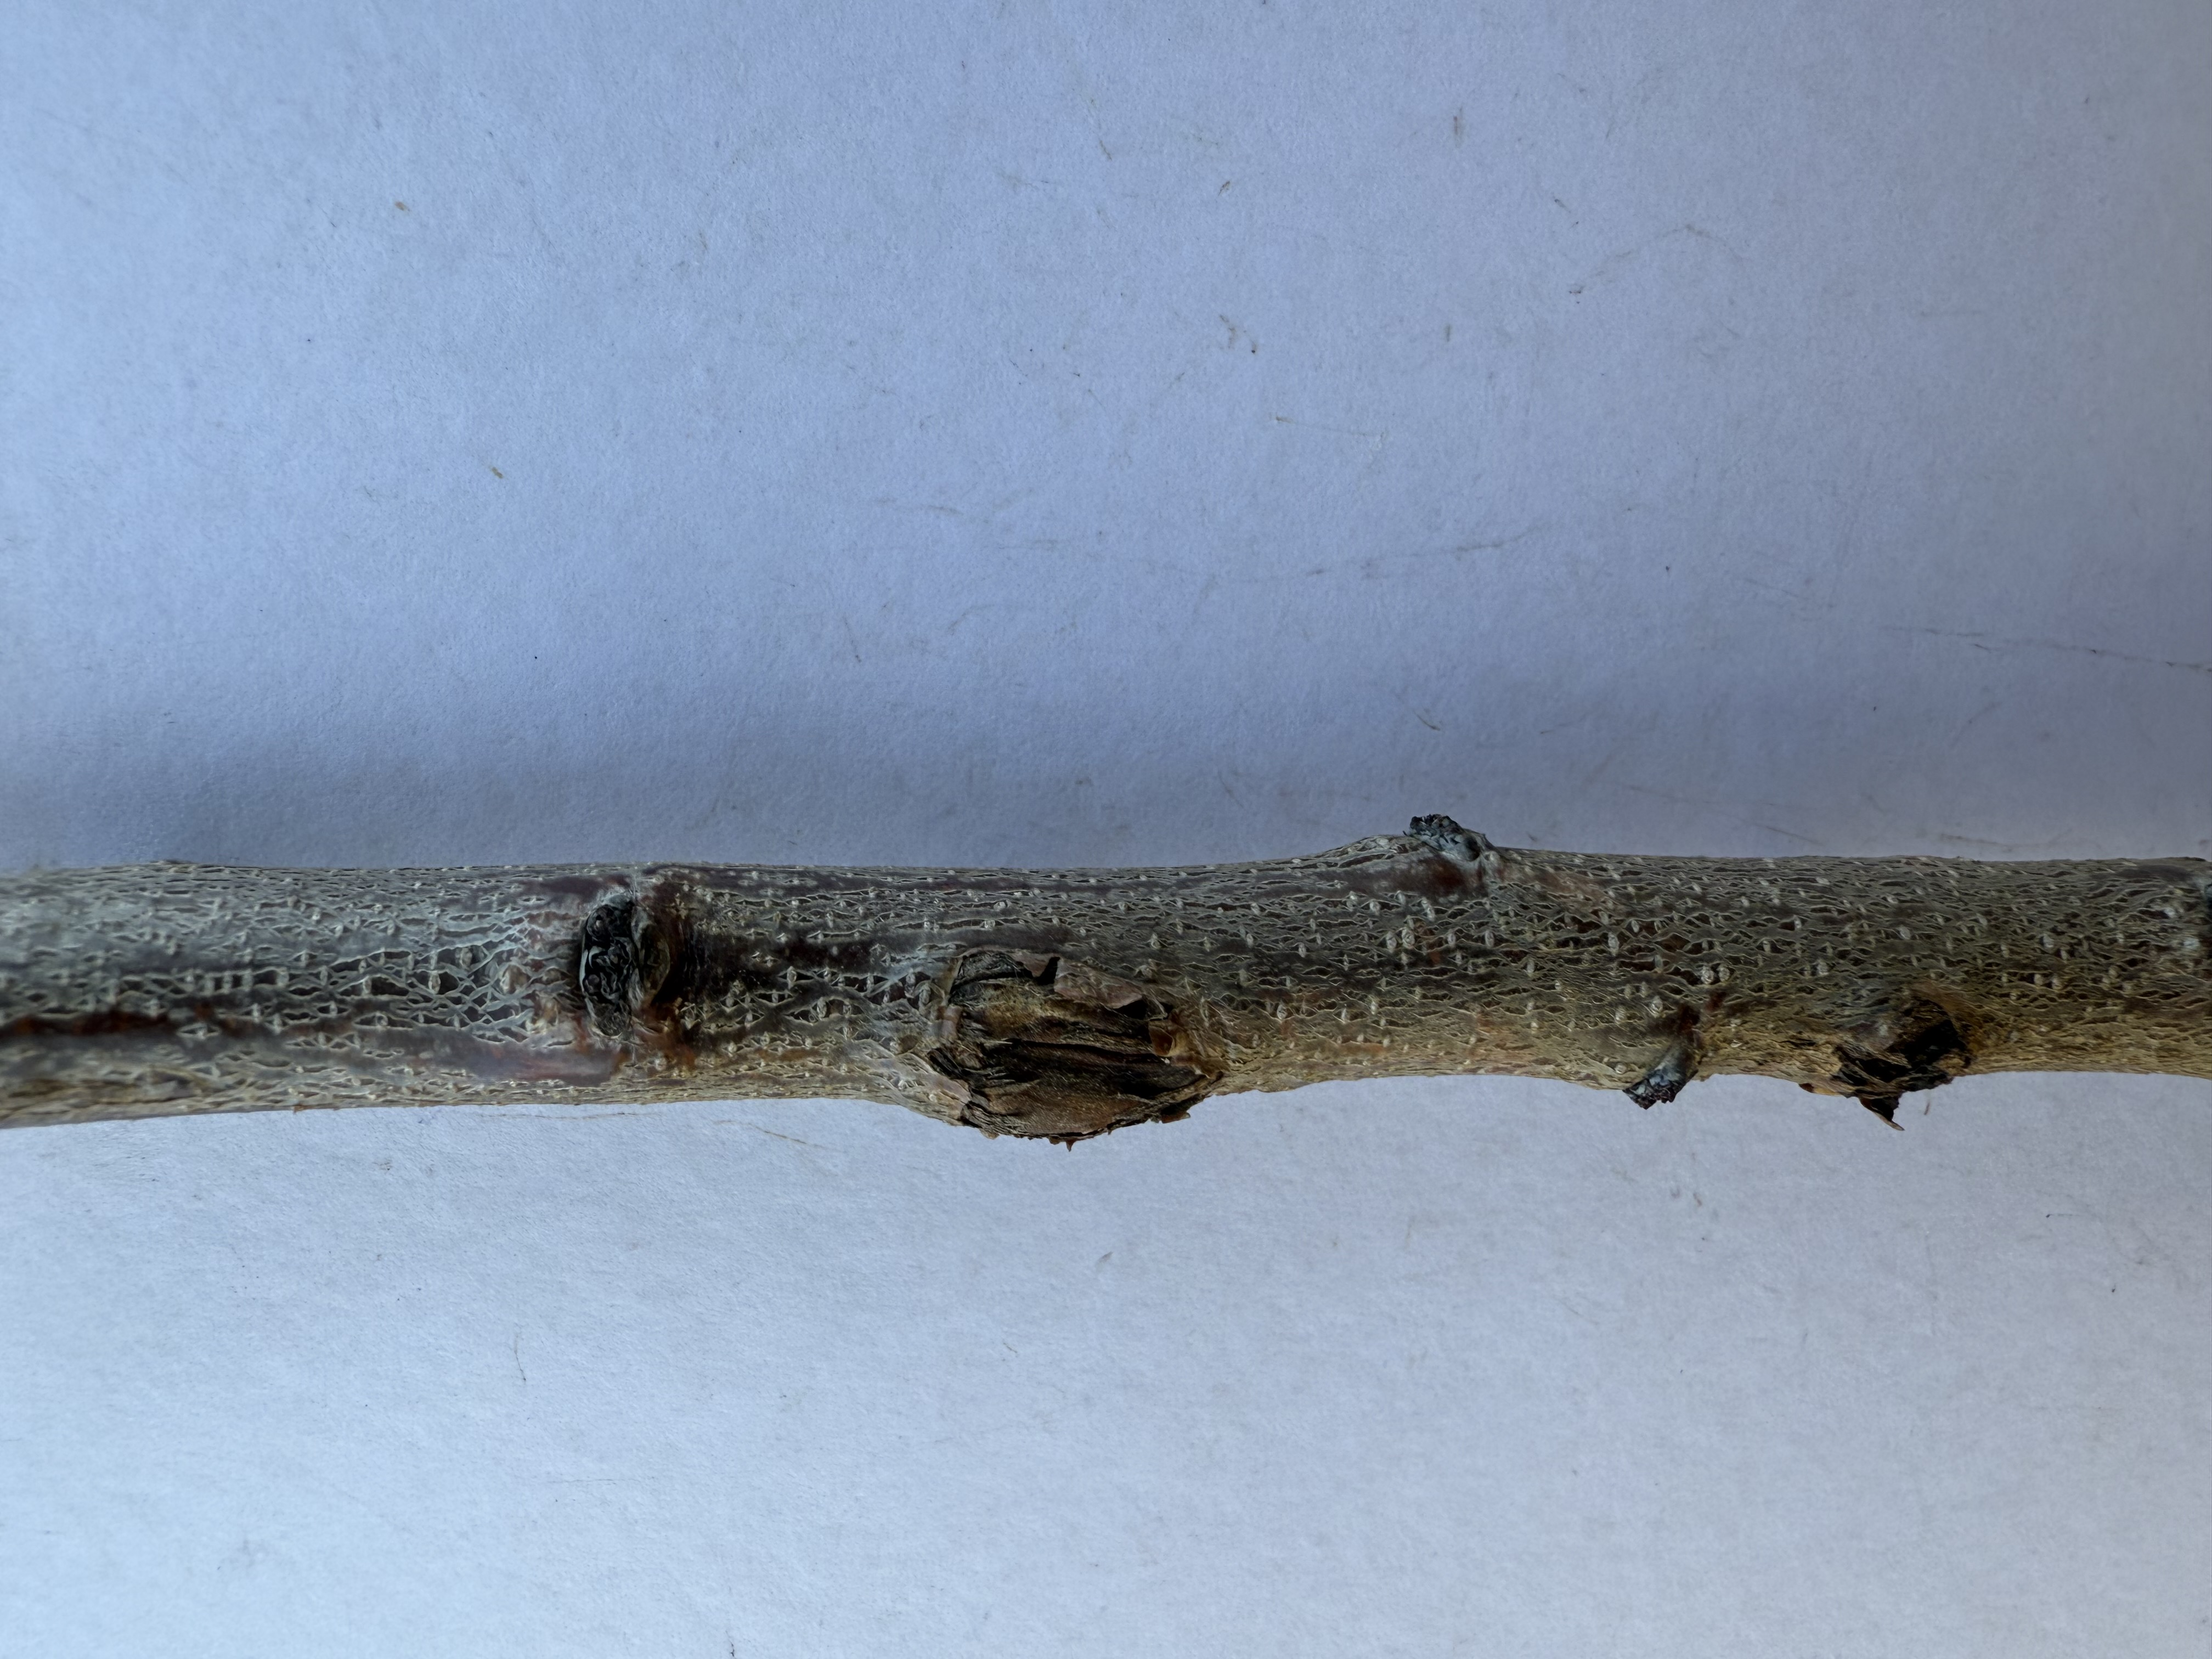
Variety: Sekerpare Apricot